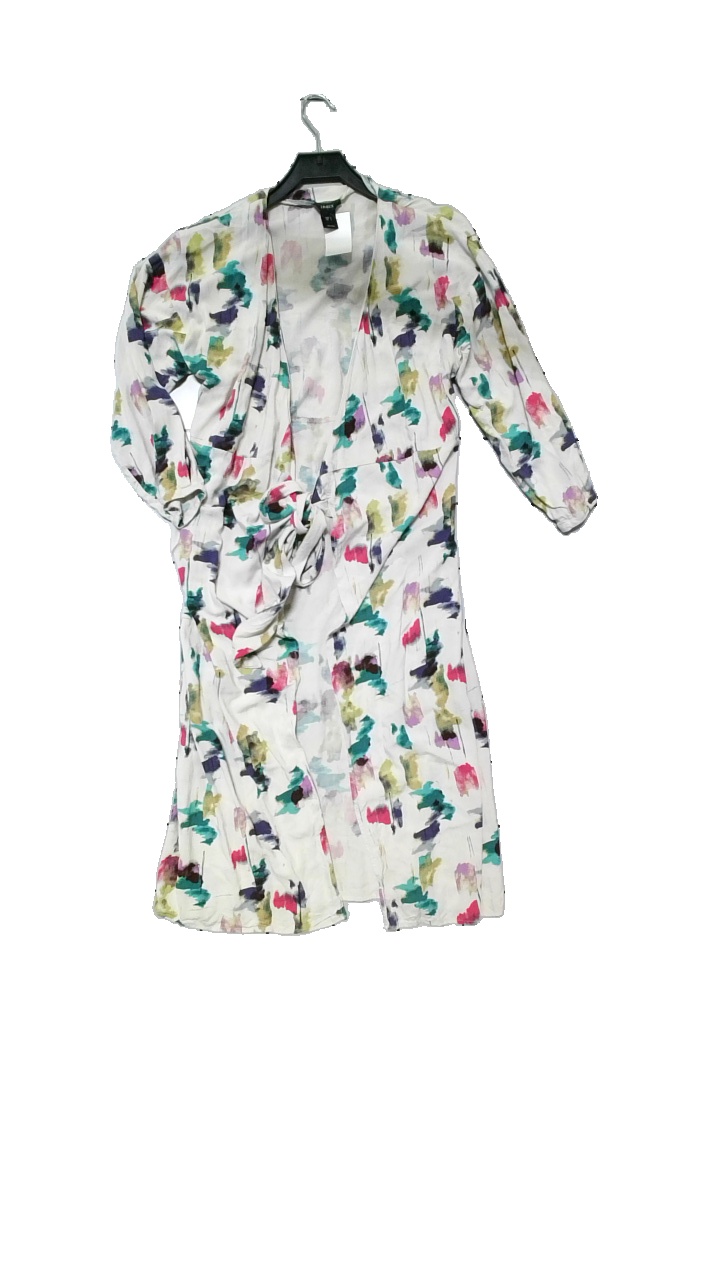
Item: Dress (Ladies)
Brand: Lindex
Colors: White, Pink, Multicolor
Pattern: Floral print
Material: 100% Viscose
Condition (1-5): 4
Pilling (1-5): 4
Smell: Minor
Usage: Reuse
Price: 100-150